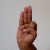
The image shows a hand gesture representing the letter 'F' in Indian Sign Language.